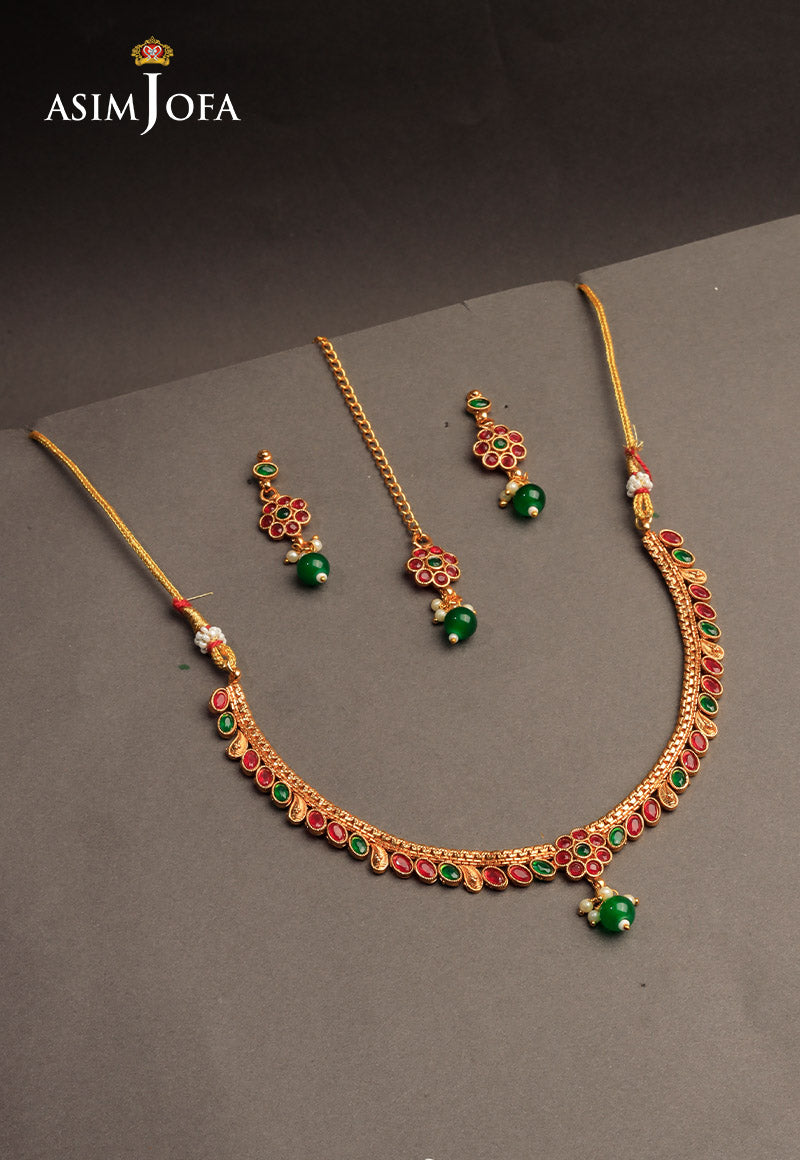
red green kundan necklace